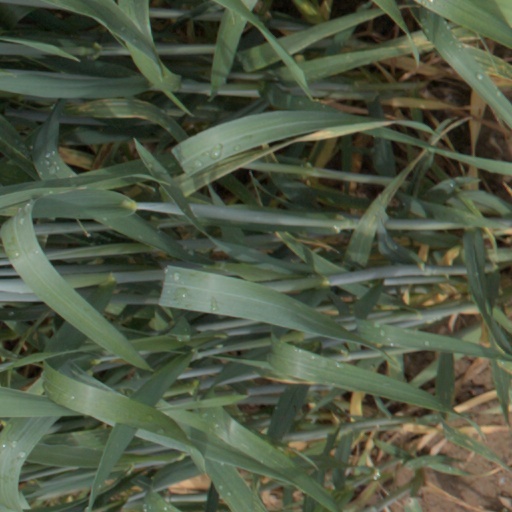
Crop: wheat